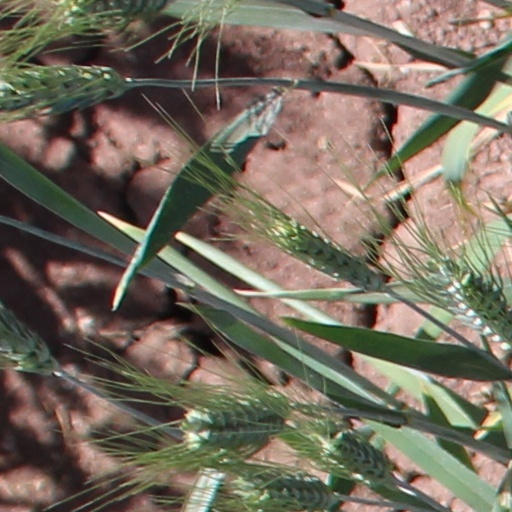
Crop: wheat